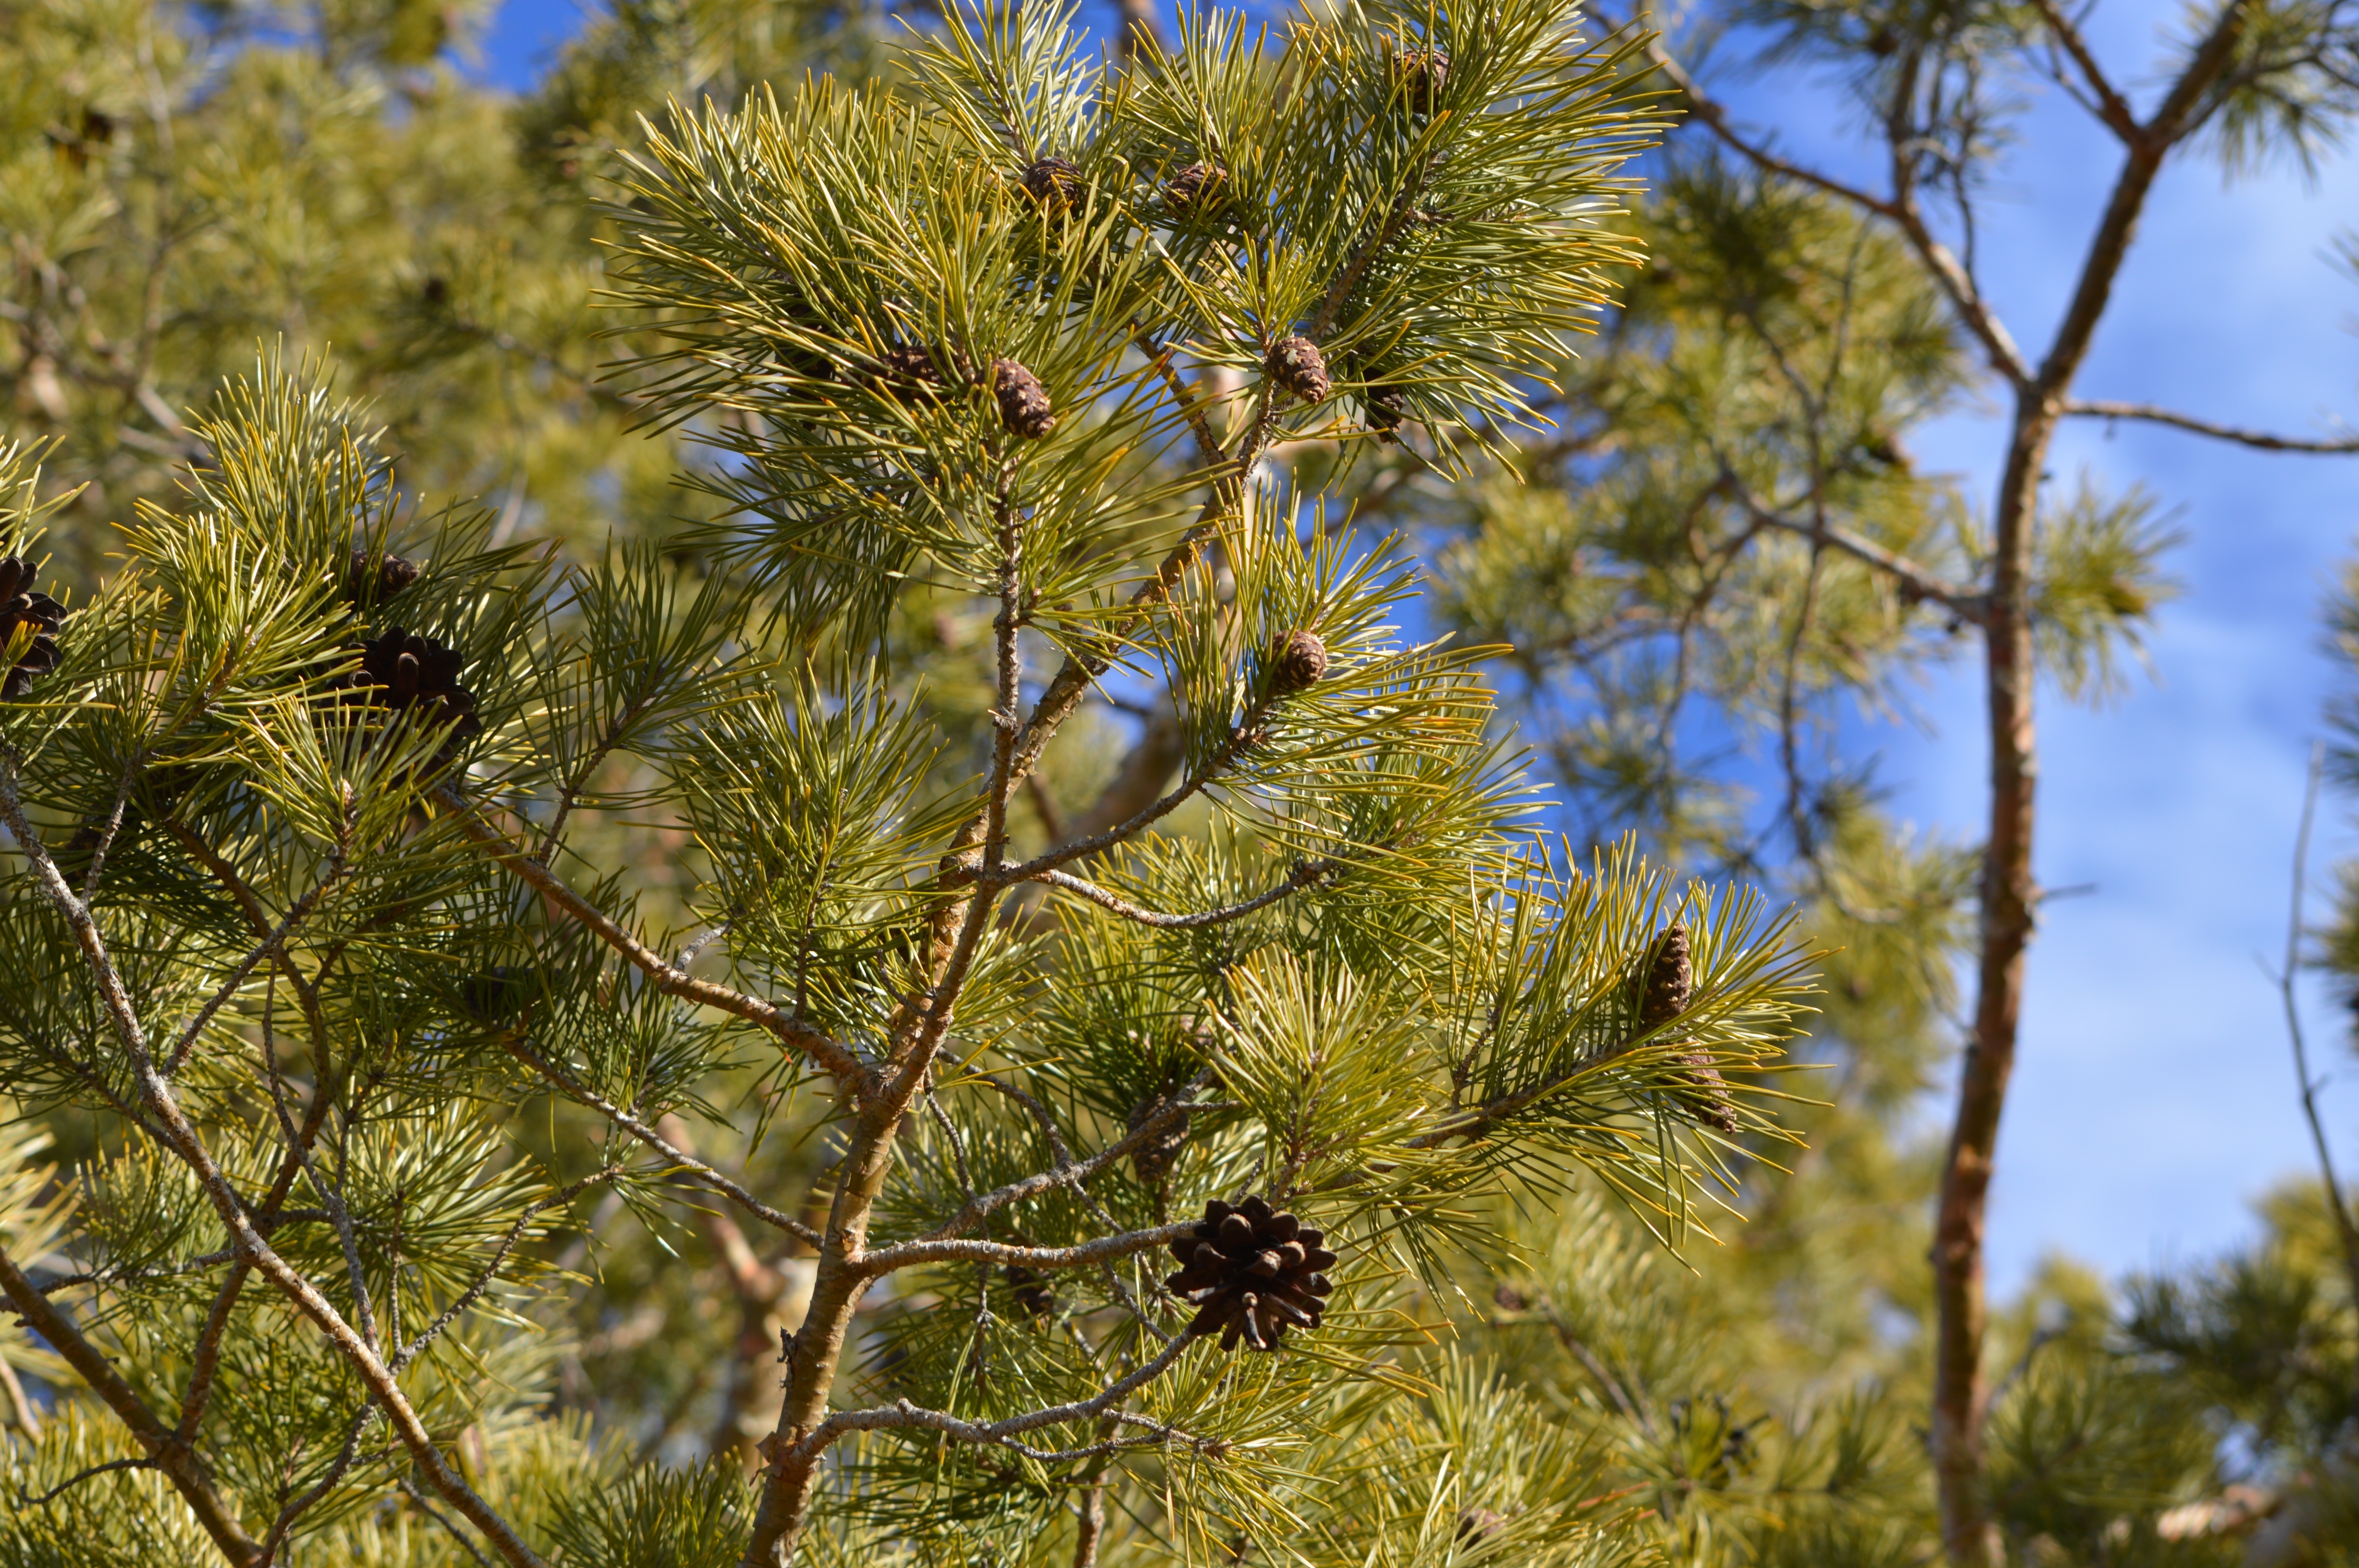
tree, nature, branch, plant, wood, leaf, flower, pine, environment, green, evergreen, autumn, botany, fir, flora, pine cone, wildflower, conifer, coniferous, spruce, shrub, needles, larch, ecosystem, tree branches, flowering plant, pine family, woody plant, land plant, arecales